Lanthanum strontium manganite

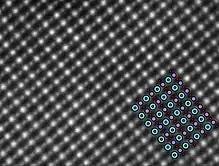
Atomic resolution scanning transmission electron microscopy image of LaSrMnO, using an annular dark field detector. Overlay: lanthanum/strontium (blue), manganese (purple), oxygen (red).

Lanthanum strontium manganite (LSM or LSMO) is an oxide ceramic material with the general formula LaSrMnO, where "x" describes the doping level.